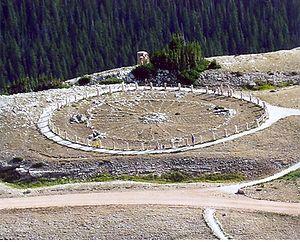
La roue médecine, ou roue de médecine est, à l'origine, un cercle sacré aménagé par les Amérindiens à l'aide de pierres, et dont la représentation iconographique est devenue un symbole de la culture amérindienne qui a été assimilé dans le mysticisme New Age. Aussi appelée cercle de vie, la roue médecine est à la base de toutes les traditions autochtones des Amériques. Ce cercle peut être utilisé aussi bien dans les rituels des chamans que dans la vie courante des laïcs.
Les Amérindiens sont les premiers occupants du continent américain et leurs descendants. En 1492, l’explorateur Christophe Colomb pense avoir atteint les Indes orientales alors qu’il vient de débarquer en Amérique, aux Antilles. À cause de cette erreur, on continue d’utiliser le mot « Indiens » pour parler des populations du Nouveau Monde.
La forêt nationale de Bighorn est une forêt fédérale protégée située au nord de l'État du Wyoming, aux États-Unis.
Les Nez-Percés, Nimíipuu, sont une tribu amérindienne du groupe pénutien qui vivait dans le Plateau du Columbia de la région Nord-Ouest Pacifique au moment de l’expédition de Lewis et Clark.